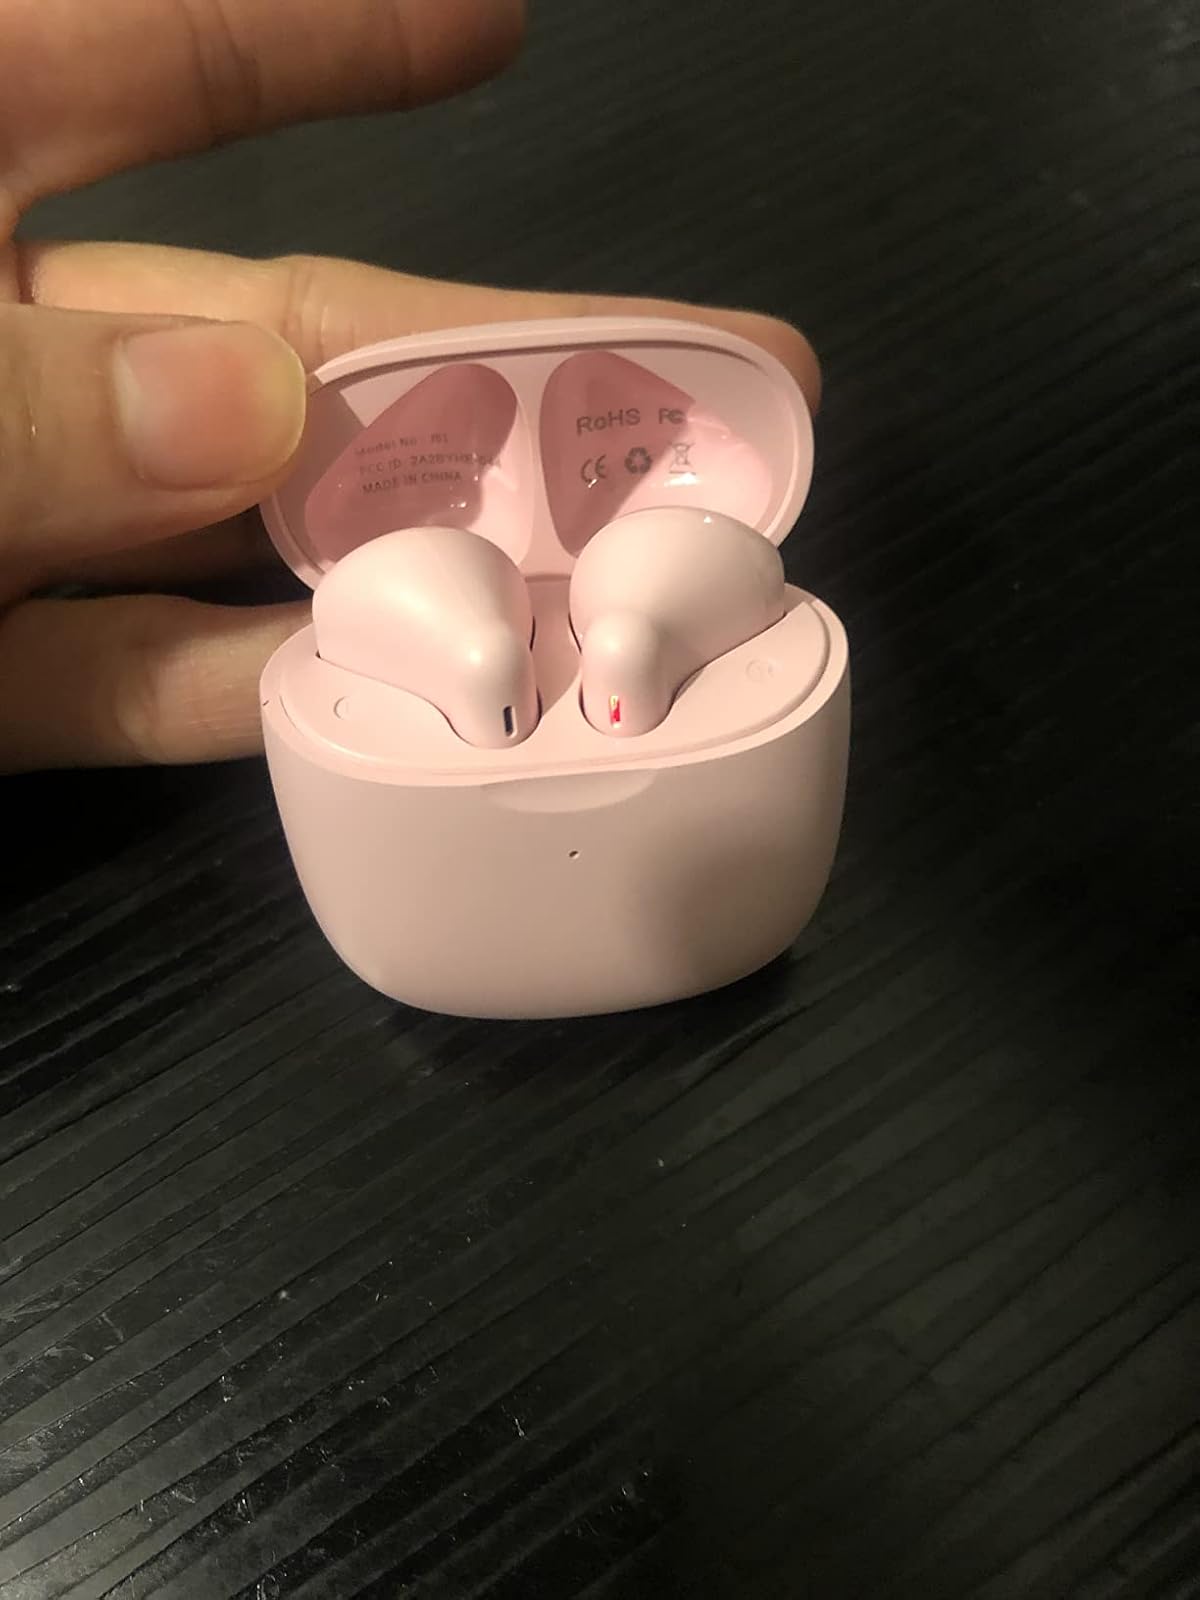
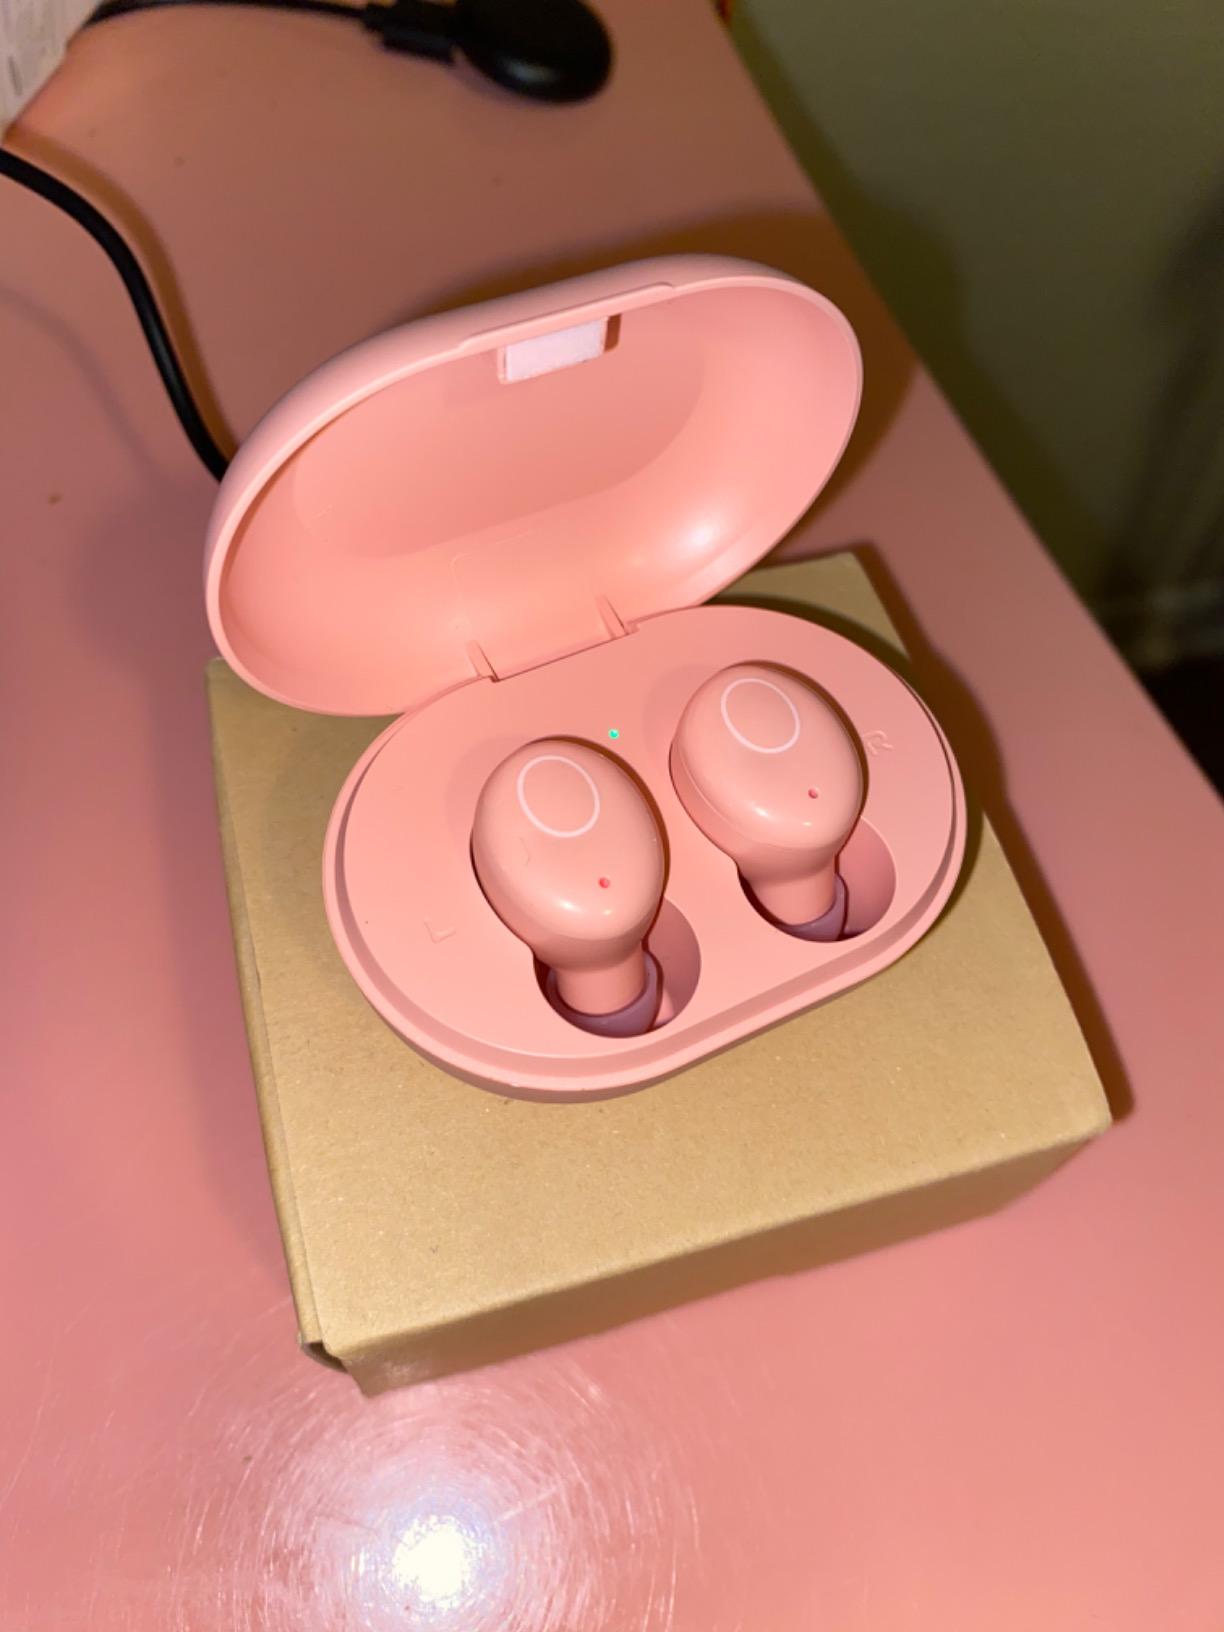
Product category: earbuds
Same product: no